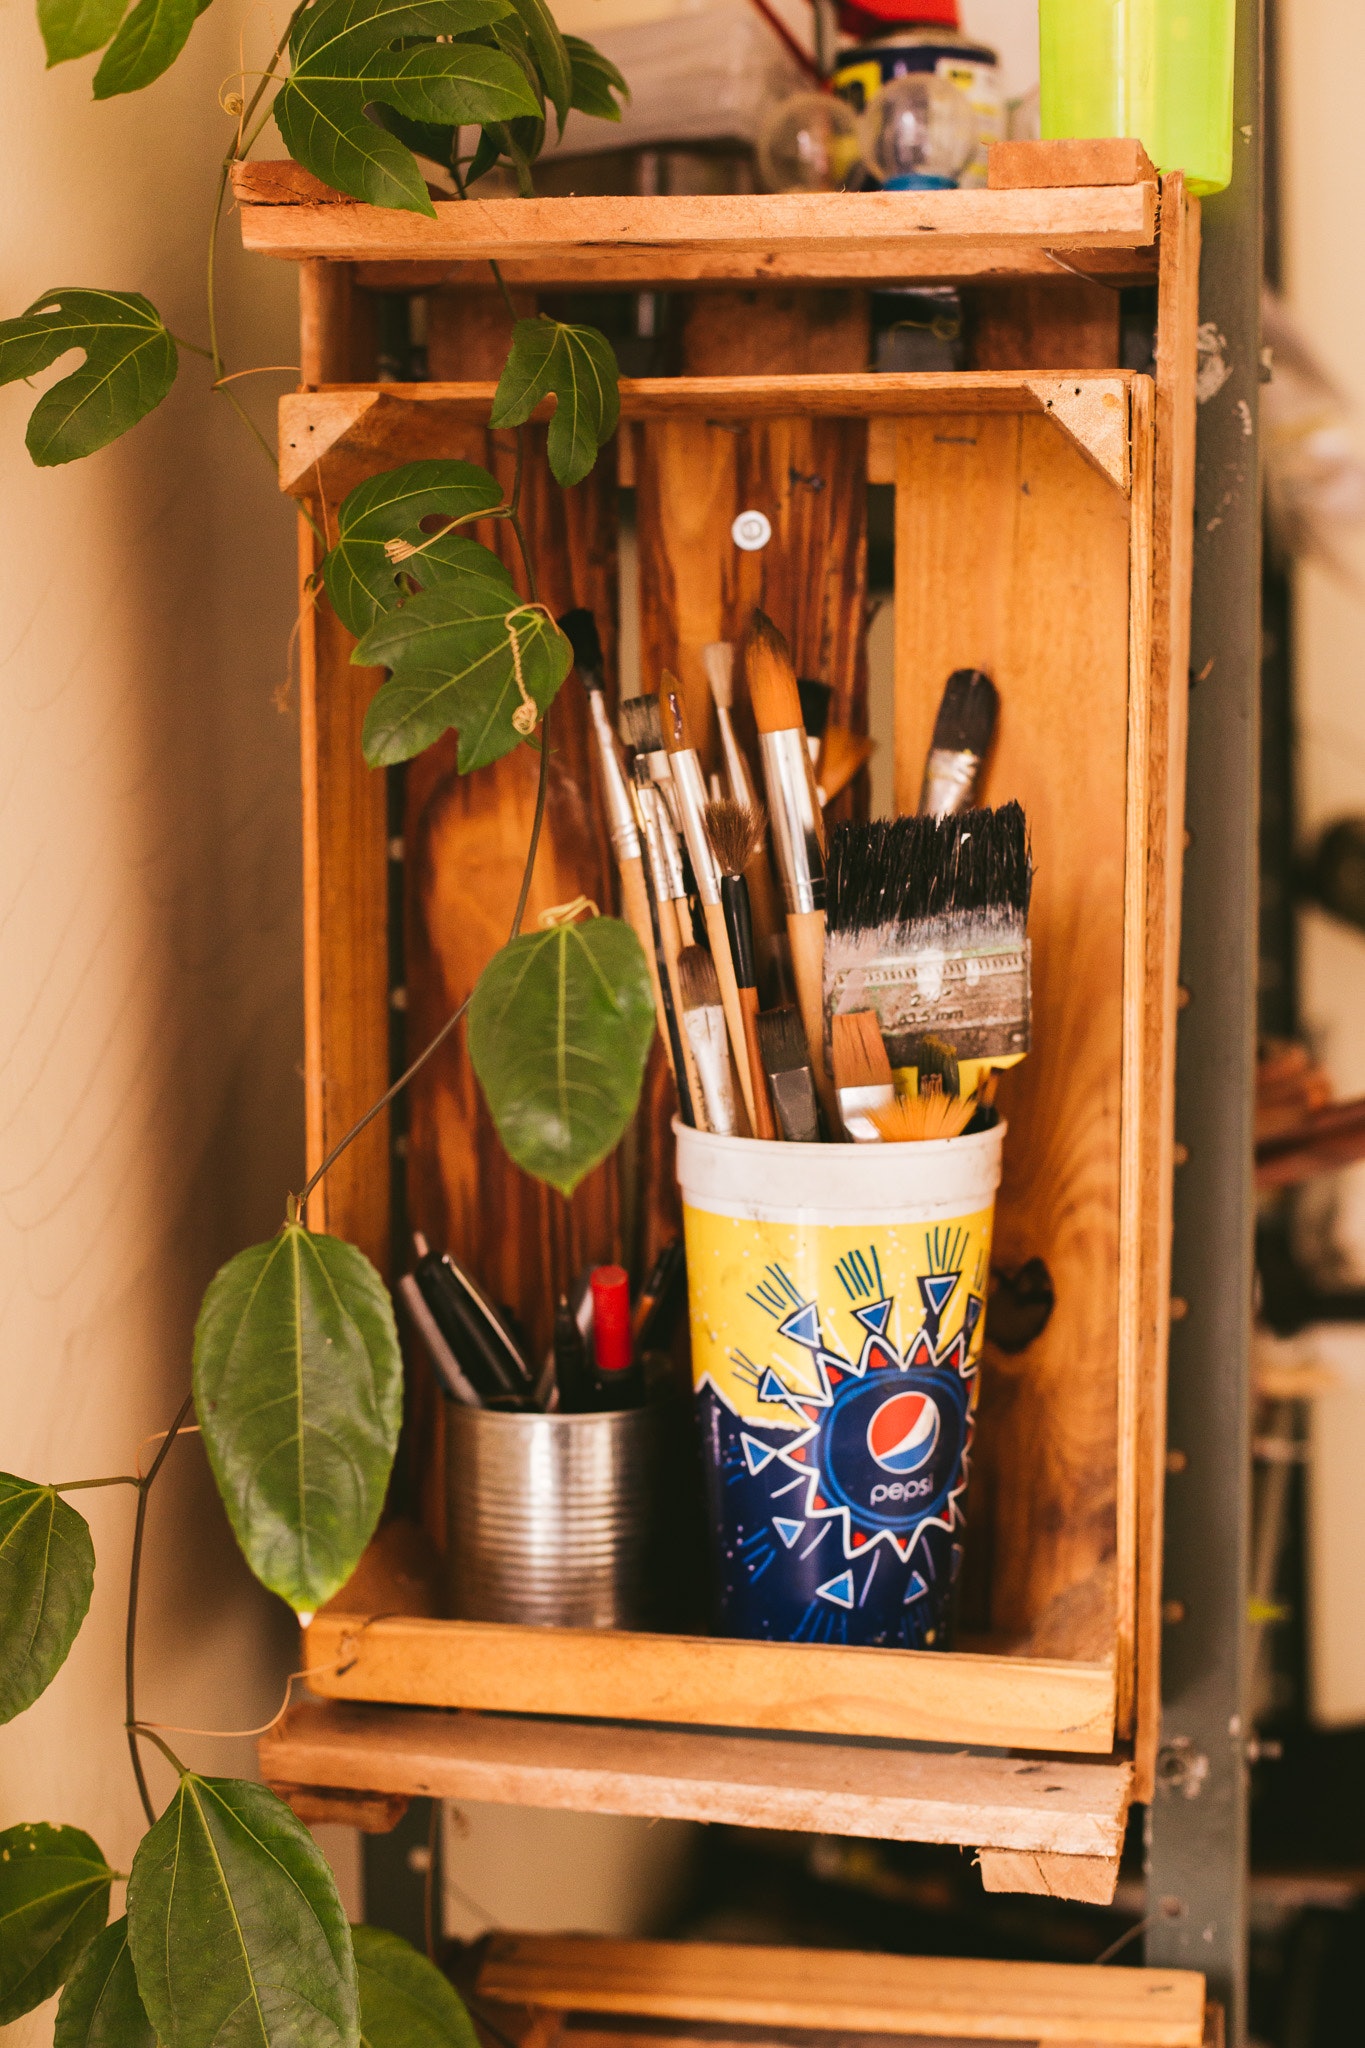
houseplant, room, shelf, furniture, plant, shelving